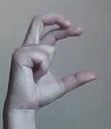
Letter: thal